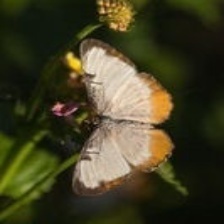
Species: MESTRA